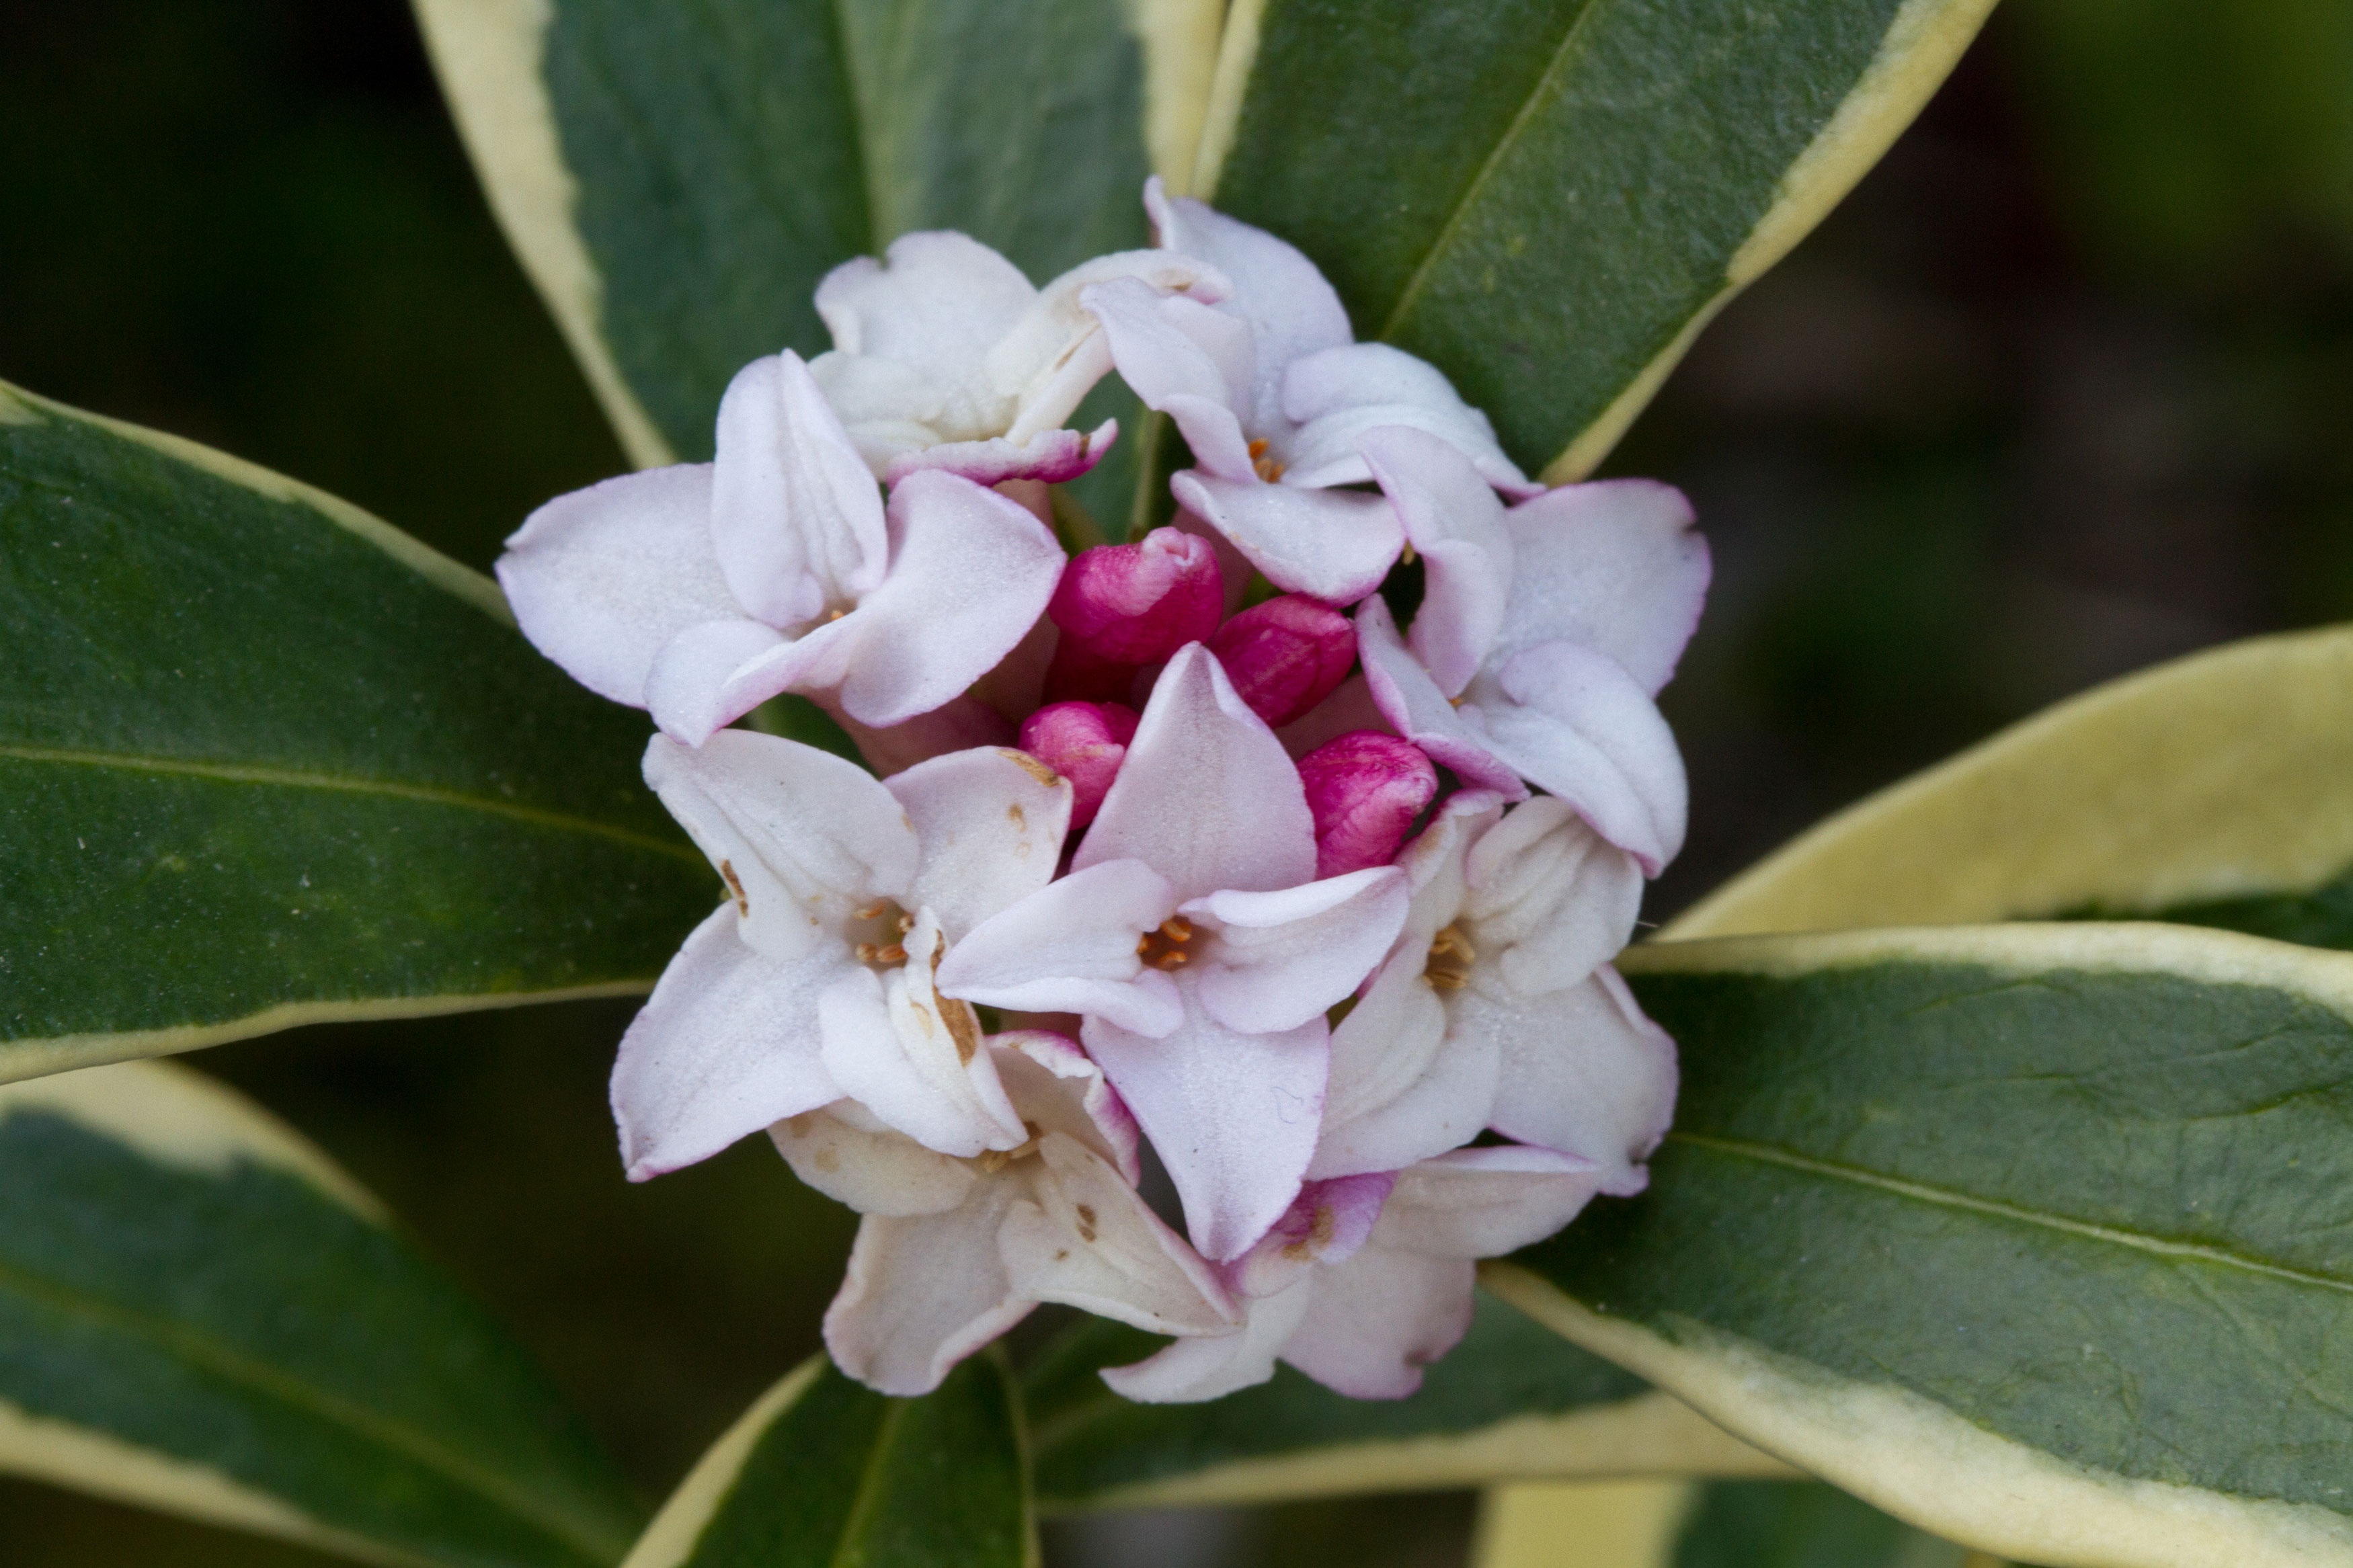
tree, blossom, plant, leaf, flower, spring, macro, evergreen, botany, flora, gardening, shrub, macro photography, jasmine, flowering plant, woody plant, land plant